Bandish (1996 film)

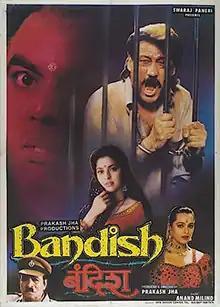
Theatrical release poster

Bandish is a 1996 Indian Hindi-language romantic thriller film directed by Prakash Jha, starring Jackie Shroff, Juhi Chawla and Shilpa Shirodkar.